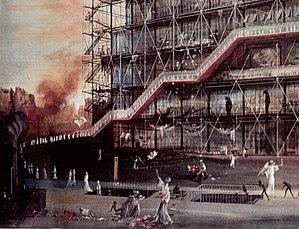
Claude de Romefort, Jugement dernier,1976, acrylique sur toile (3.15x2.30), détail (1.10 x1.90)
Claude de Romefort est imprimeur, éditeur, peintre et dessinateur français.